Shankar–Jaikishan

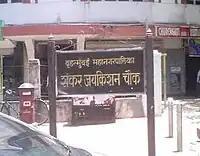
A prominent crossroad junction at Churchgate, Mumbai has been named after Shankar-Jaikishan.

Chandrakant Bhosle first noticed Shankar, as Shankar was popularly known among his friends, in Mumbai in 1945 when Shankarji arrived in Mumbai with ballet troupe of guru Krishnankutty and dancer Hemawati. Bhosle was a tabla player and had become closely associated with Shankar. He used to play rhythm in Shankar's orchestra from 1949 until Shankar's death. On the night of April 25, 1987, Shankar dropped Bhosle near Charni Road railway station where Bhosle stayed and drove off to his own residence at Churchgate. On 26 April Bhosle was, as usual, waiting for Shankar at around 10.00 a.m. to take him to the studio, but Shankar did not turn up so Bhosle went to the studio by taxi. All the musicians waited the whole day for Shankar in the studio but he did not turn up. The next day, Bhosle read the news of Shankar's death. Unfortunately, family members with whom Shankar was staying did not inform Bhosle, Raj Kapoor or anybody from the film fraternity about Shankar's death. It was Mr. Gokhale, who was once a cook in Shankarji's house, who later became Pujari in Gora Ram Mandir at Thakurdwar, Mumbai, who informed people that Shankarji was cremated hastily on the day of his death, without the knowledge of others.